Edward Buckton Lamb

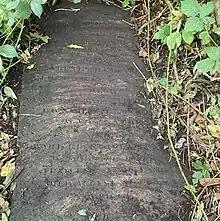
Grave of Edward Buckton Lamb in Highgate Cemetery

He was born in London, England, his father James Lamb being a government official. He was articled to Lewis Nockalls Cottingham.